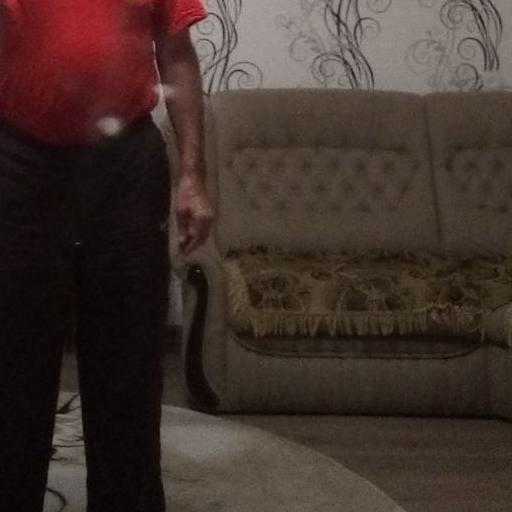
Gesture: no_gesture